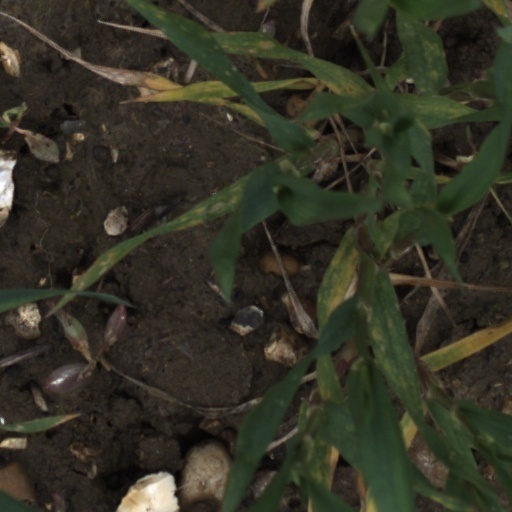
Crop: wheat